Futures studies

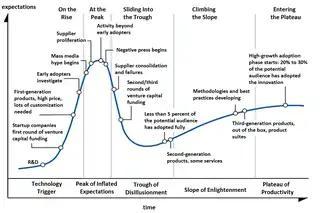
Gartner hype cycle used to visualize technological life stages of maturity, adoption, and social application

Gartner created their hype cycle to illustrate the phases a technology moves through as it grows from research and development to mainstream adoption. The unrealistic expectations and subsequent disillusionment that virtual reality experienced in the 1990s and early 2000s is an example of the middle phases encountered before a technology can begin to be integrated into society.